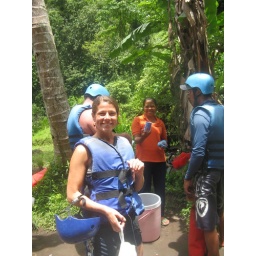
white water rafting - last day in Bali